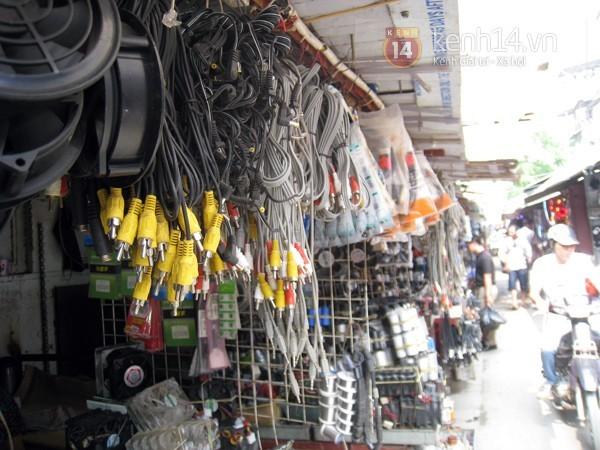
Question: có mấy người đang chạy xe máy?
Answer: có một người đang chạy xe máy